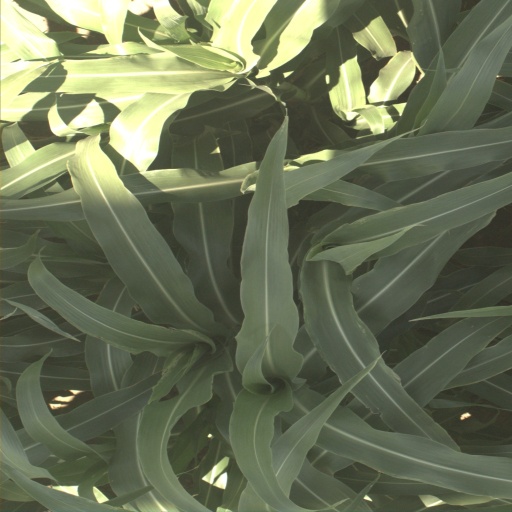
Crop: sorghum